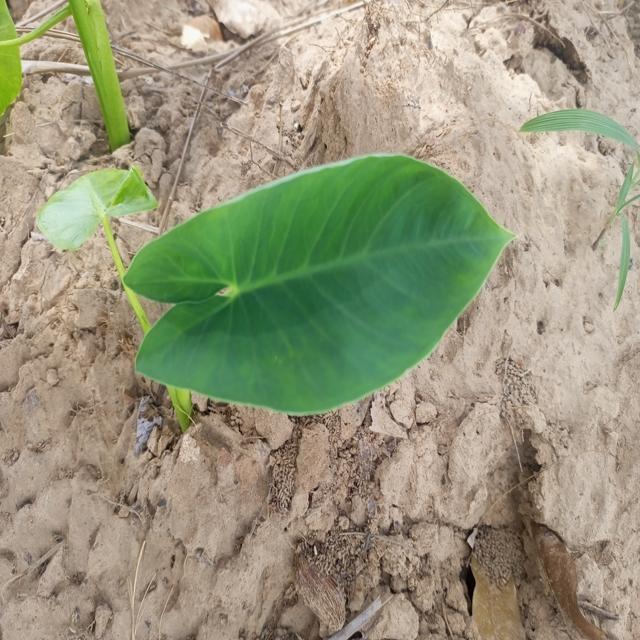
Label: Healthy